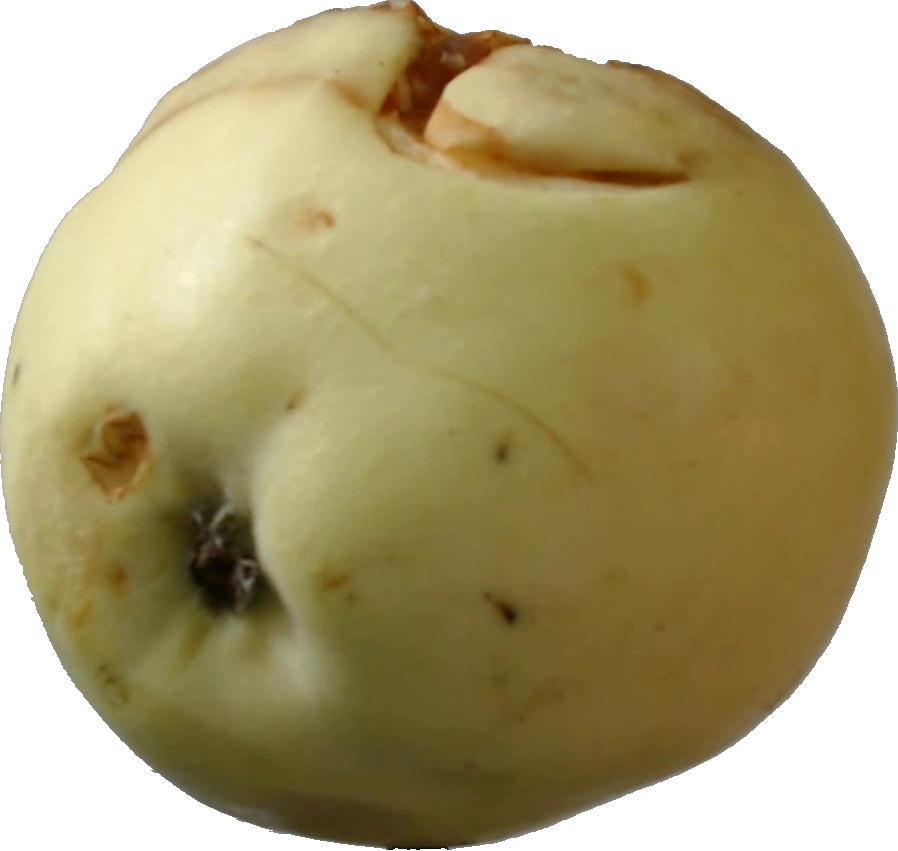
Label: apple_hit_1